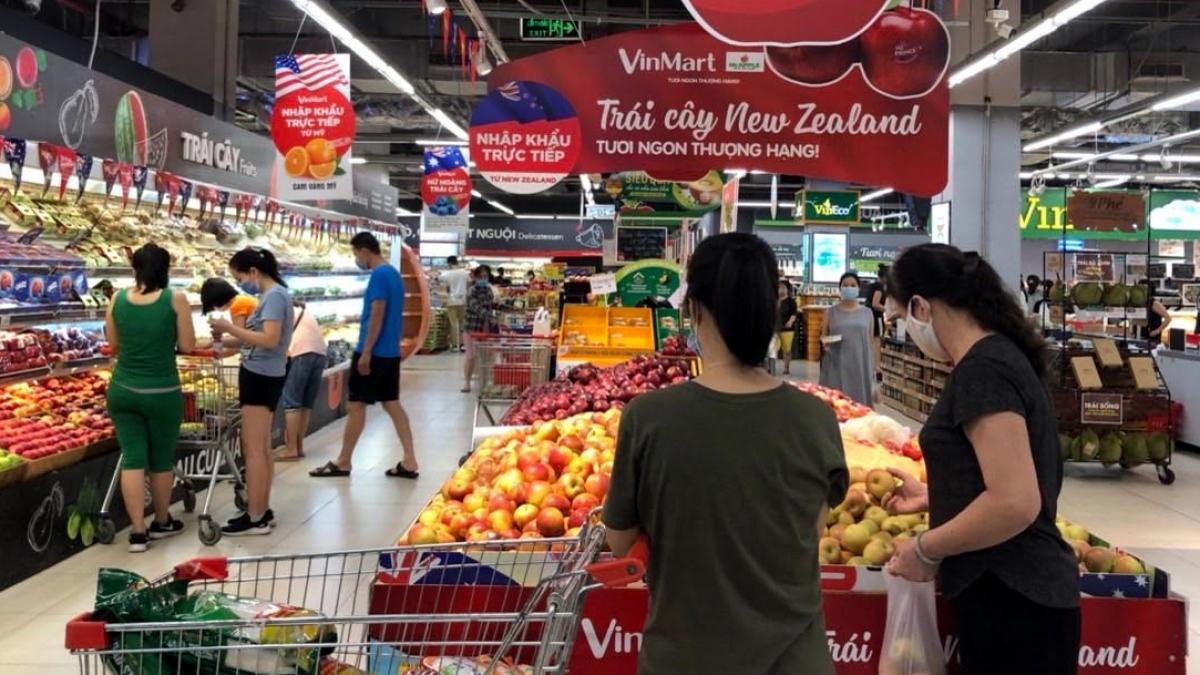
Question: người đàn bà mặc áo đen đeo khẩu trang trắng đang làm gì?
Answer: bà ấy đang lựa táo